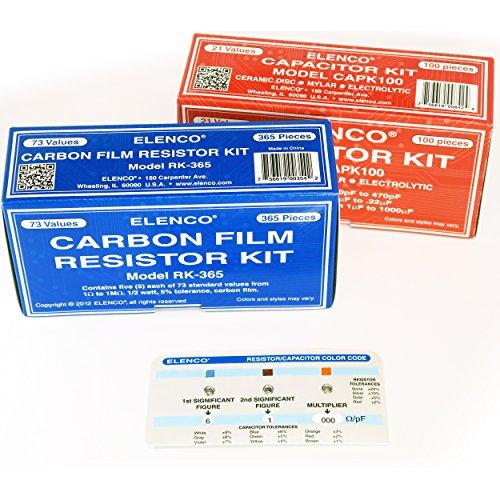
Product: Elenco Resistor/Capacitor Combo kit - RCK-465
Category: Industrial & Scientific | Industrial Electrical | Passive Components | Capacitors
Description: Combo kit of commonly used resistors and capacitors.
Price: $31.02
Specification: ProductDimensions:6x4x3inches|ItemWeight:6.4ounces|ShippingWeight:6.4ounces(Viewshippingratesandpolicies)|DomesticShipping:ItemcanbeshippedwithinU.S.|InternationalShipping:ThisitemcanbeshippedtoselectcountriesoutsideoftheU.S.LearnMore|ASIN:B0062O2PNI|Californiaresidents:ClickhereforProposition65warning|Itemmodelnumber:RCK-465|Manufacturerrecommendedage:12-15years